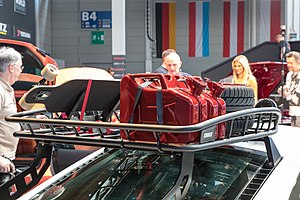
Thule Group / Historie
Thule Group AB er en i 1942 i Sverige grundlagt producent af transport- og fritidsudstyr.